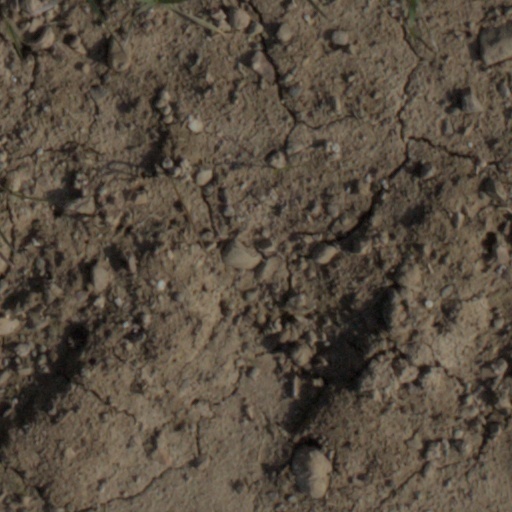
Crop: wheat